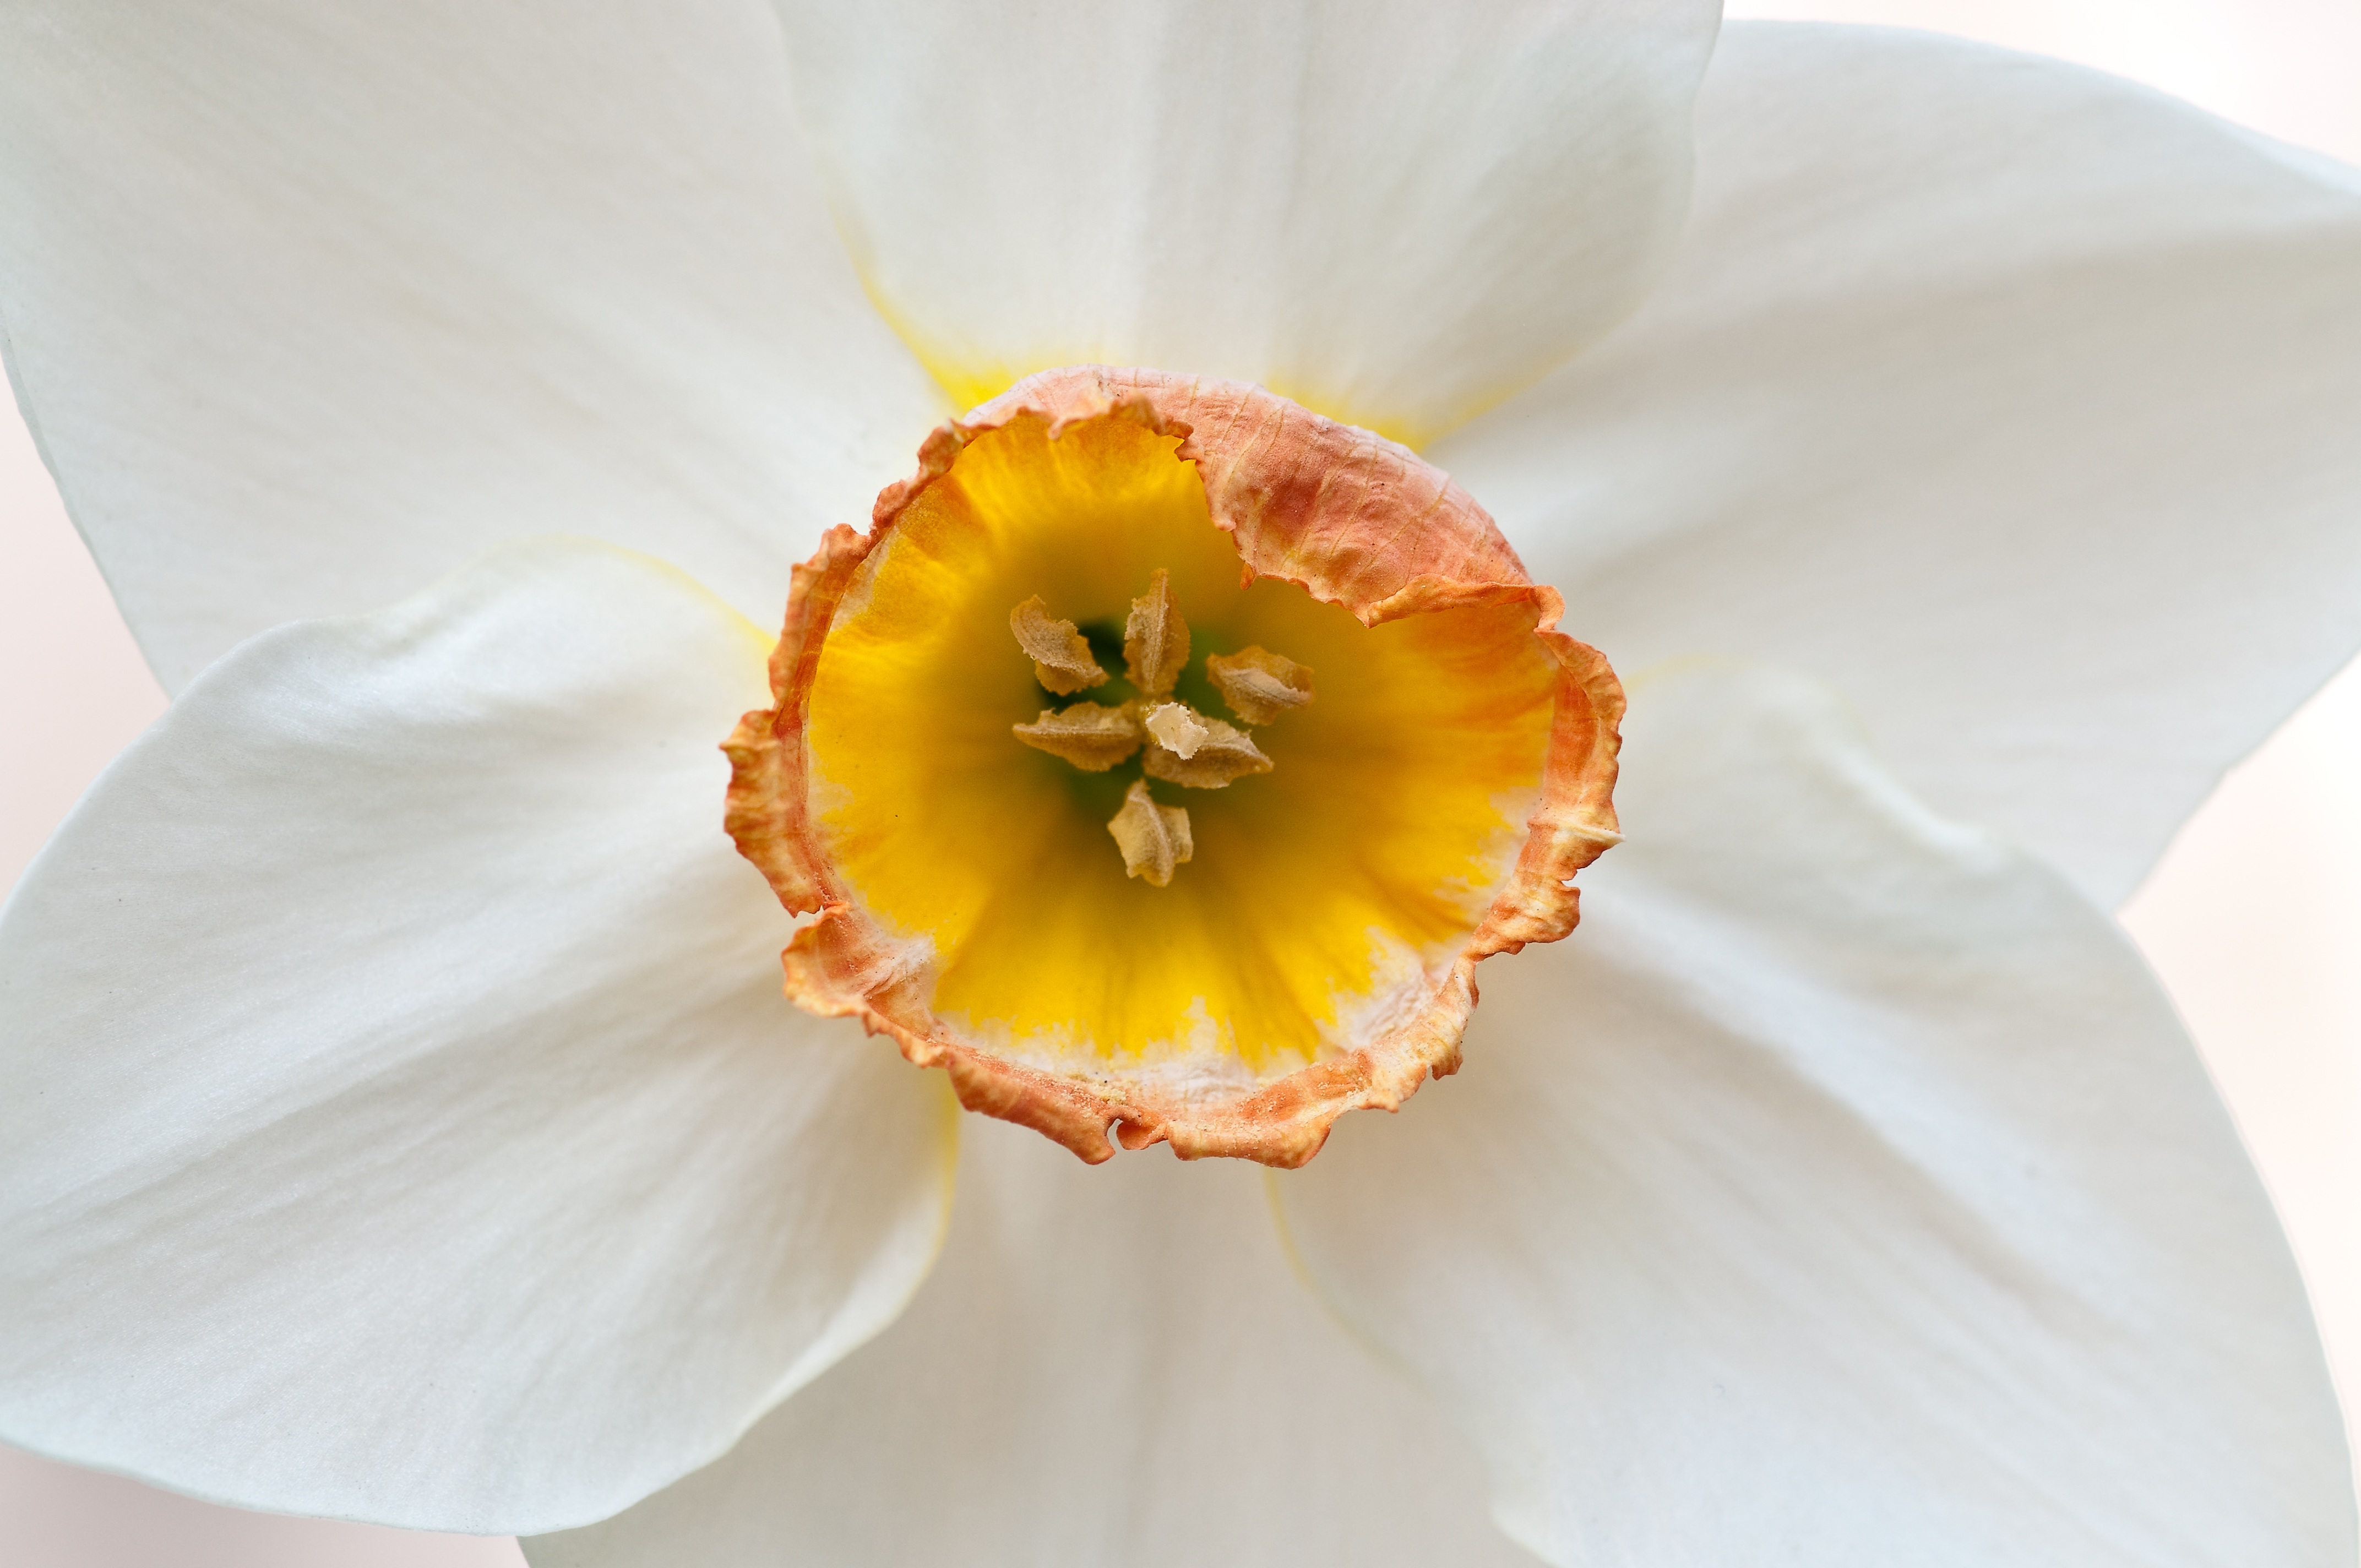
plant, flower, petal, produce, macro, yellow, daffodil, flora, close up, narcissus, macro photography, flowering plant, land plant